Military history of India

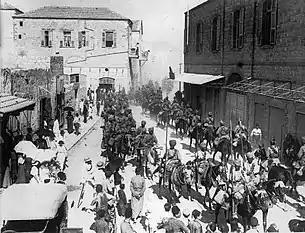
Jodhpur and Mysore lancers march through Haifa.

King Marthanda Varma inherited the small feudal state of Venad in 1723 and built it into Travancore, one of the most powerful kingdoms in southern India. Marthanda Varma led the Travancore forces during the Travancore-Dutch War of 1739–46, which culminated in the Battle of Colachel. The defeat of the Dutch by Travancore is considered the earliest example of an organised power from Asia overcoming European military technology and tactics. Marthanda Varma went on to conquer most of the petty principalities of the native rulers who had allied with the Dutch against him.